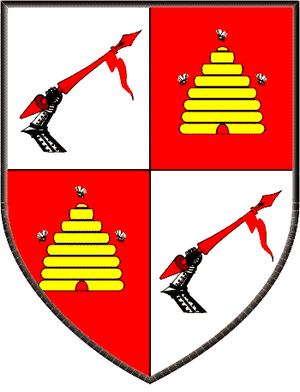
La famille de Günzburg est une dynastie russe de banquiers.